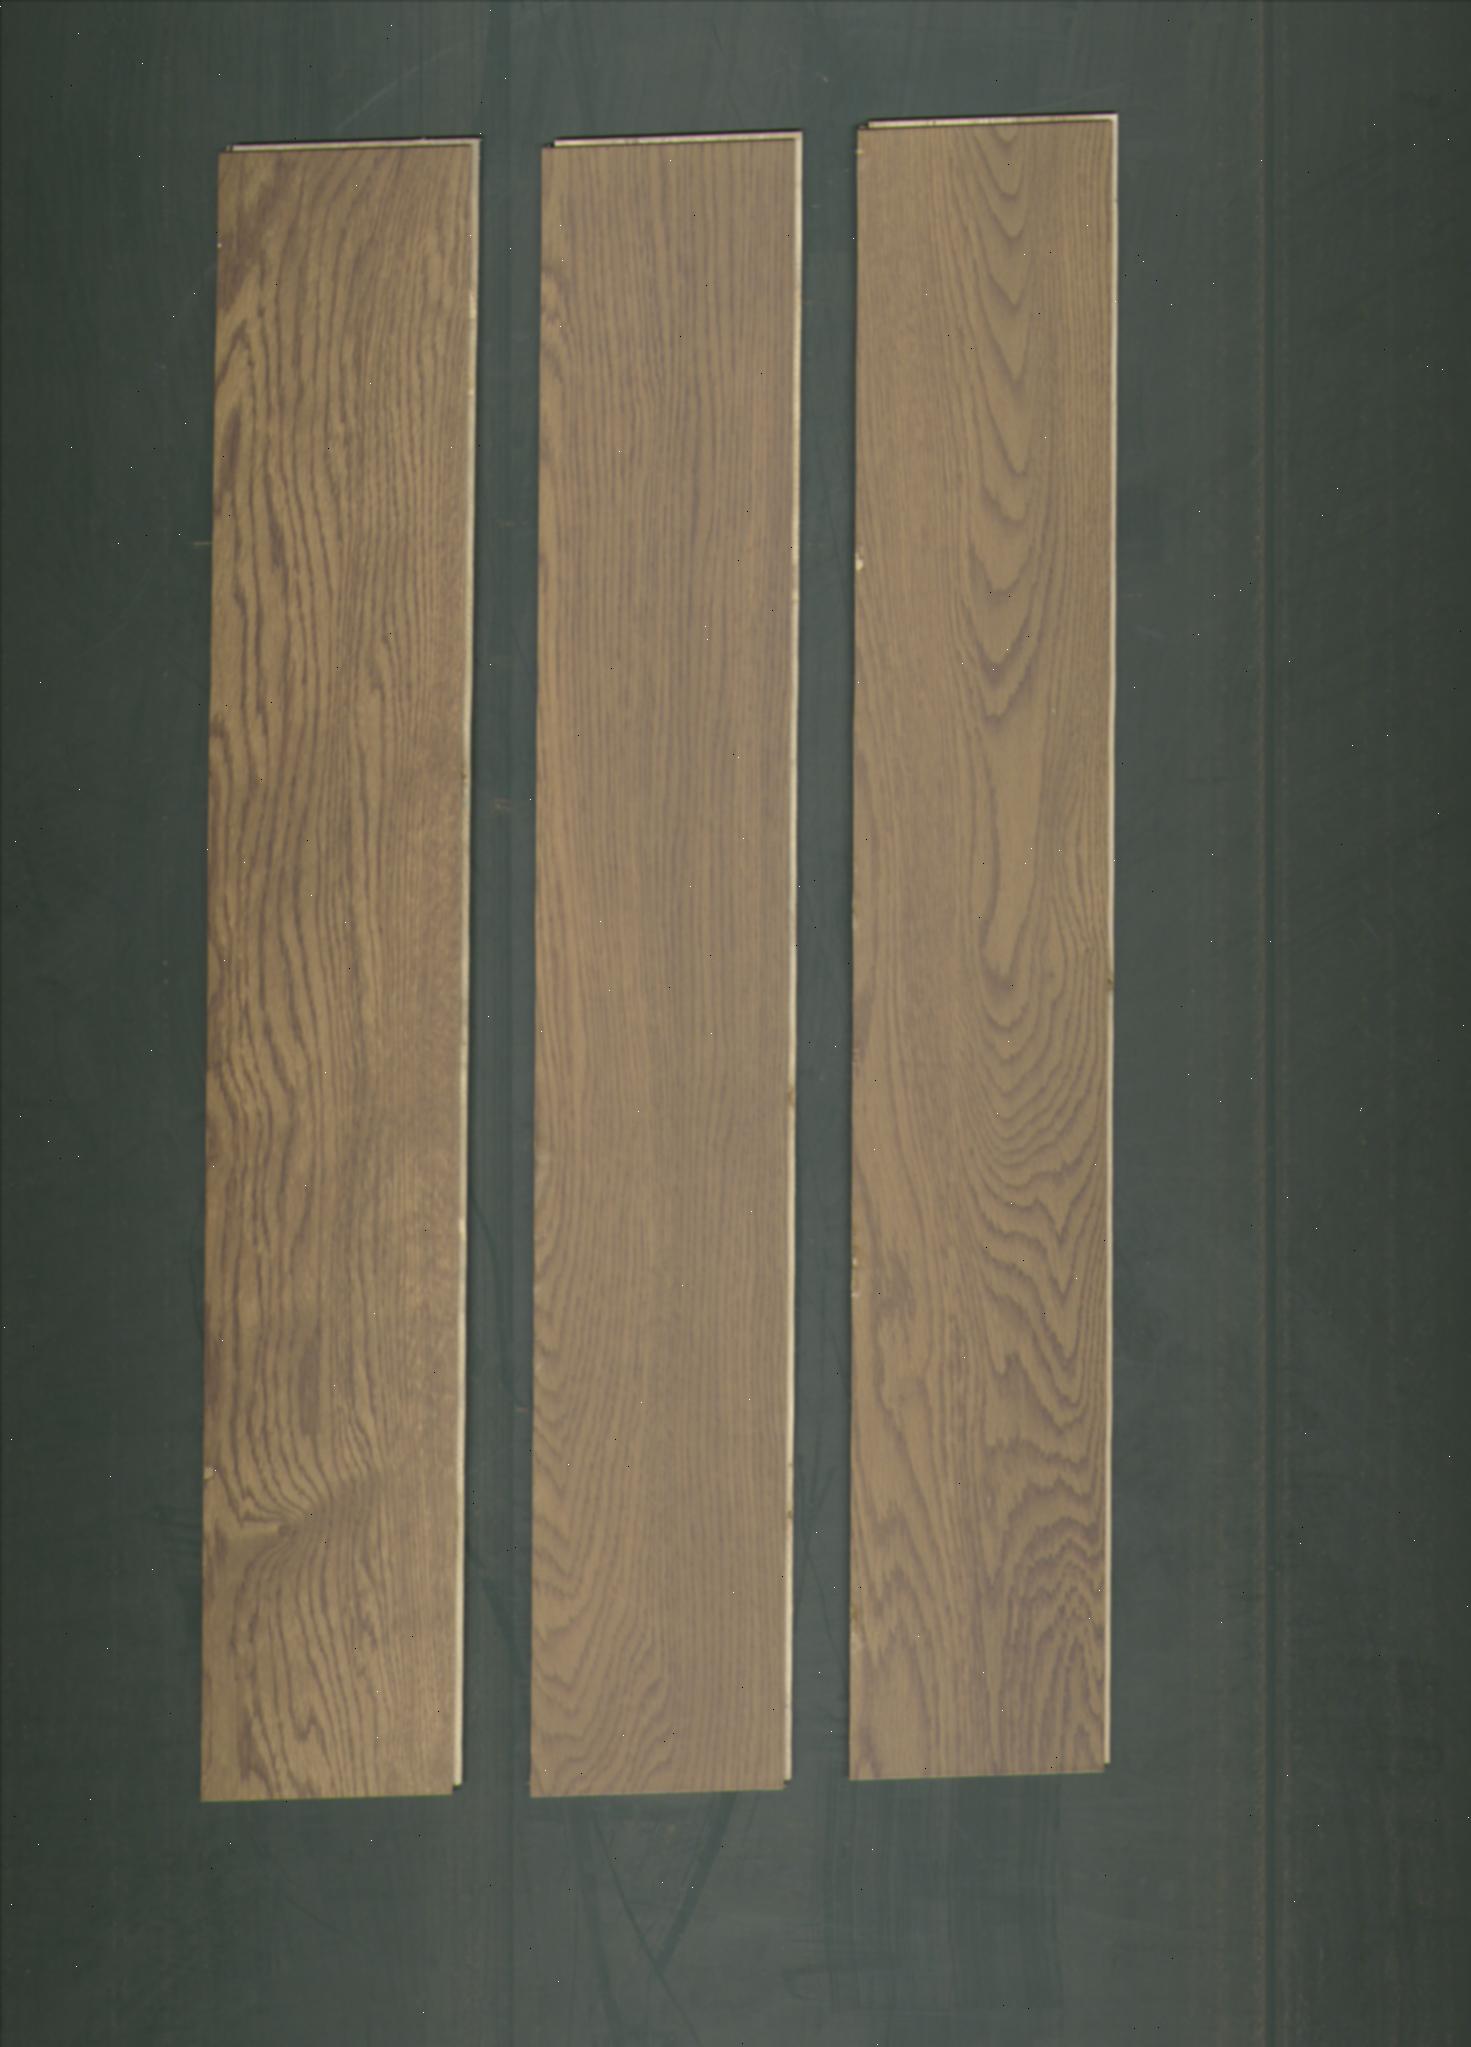
Label: mixers